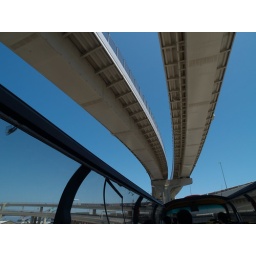
Crossed in the blue sky